Shakespeare's plays

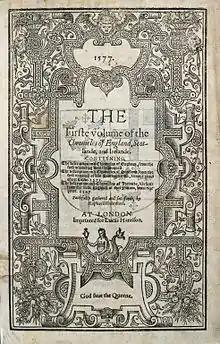
The first edition of Raphael Holinshed's "Chronicles of England, Scotlande, and Irelande", printed in 1577

As was common in the period, Shakespeare based many of his plays on the work of other playwrights and recycled older stories and historical material. His dependence on earlier sources was a natural consequence of the speed at which playwrights of his era wrote; in addition, plays based on already popular stories appear to have been seen as more likely to draw large crowds. There were also aesthetic reasons: Renaissance aesthetic theory took seriously the dictum that tragic plots should be grounded in history. For example, "King Lear" is probably an adaptation of an older play, "King Leir", and the Henriad probably derived from "The Famous Victories of Henry V". There is speculation that "Hamlet" (c. 1601) may be a reworking of an older, lost play (the so-called "Ur-Hamlet"), but the number of lost plays from this time period makes it impossible to determine that relationship with certainty. (The "Ur-Hamlet" may in fact have been Shakespeare's, and was just an earlier and subsequently discarded version.) For plays on historical subjects, Shakespeare relied heavily on two principal texts. Most of the Roman and Greek plays are based on Plutarch's "Parallel Lives" (from the 1579 English translation by Sir Thomas North), and the English history plays are indebted to Raphael Holinshed's 1587 "Chronicles". This structure did not apply to comedy, and those of Shakespeare's plays for which no clear source has been established, such as "Love's Labour's Lost" and "The Tempest", are comedies. Even these plays, however, rely heavily on generic commonplaces.